Jean-Pierre Dantan

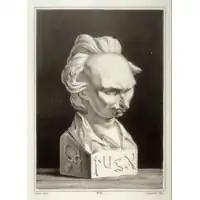

A frequent feature of Dantan's caricatures was the inclusion of a rebus on the socle, allowing the identity of the subject to be made out. In the illustration of the bust of Hugo, an axe ("une hache", which sounds like the name of the letter H in French), the letters UG, and some crossed bones ("des os", where "os" is pronounced "O" in the plural) are visible, spelling "HUGO". The rebus for the bust of the actor Pierre-Frédéric Achard was a letter A on a chariot ("char").